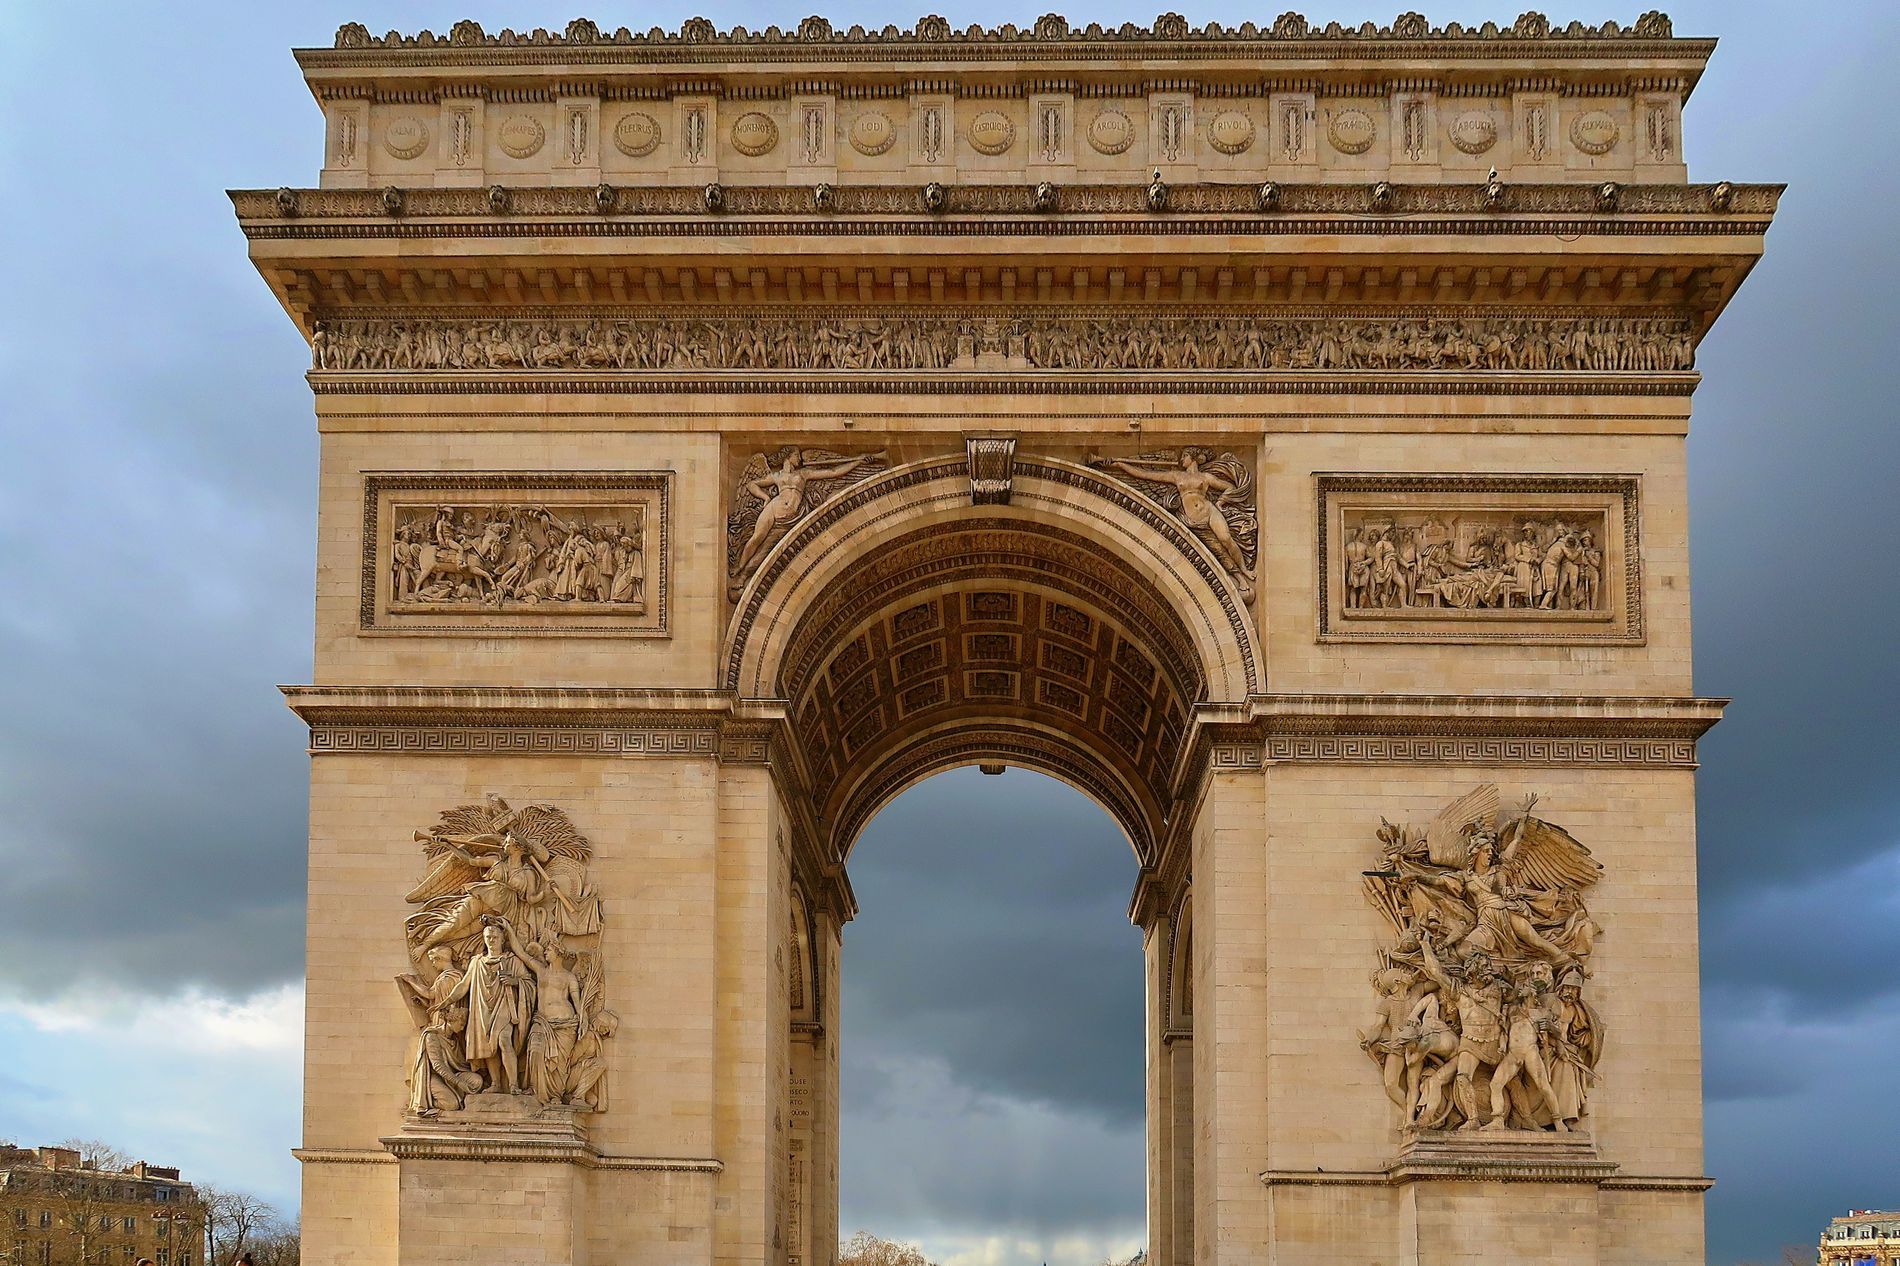
Arc De Triomphe
Arc de Triomphe in Paris fills of prominent details of sculptures and statues in deferent poses with a big archway leads to the other way, surrounded by some trees and buildings. The sky is full of clouds.
A medium angle shot captures Arc de Triomphe from a low angle, explaining its height and detailed stone structure, sculptures, and the large central big archway that allows a view to the cloudy sky. It surrounded by the buildings and trees at the bottom of the frame, The daylight highlights the depth and texture of the stonework.
Labels: Arch, Architecture, Arc De Triomphe, Landmark, Person, Sky, Building, Trees
Camera: Canon Canon PowerShot G7 X Mark II
Lens: 8.8 - 36.8 mm, 8-36mm
Aperture: F4.5
Exposure: 1/1250 sec
ISO: 125
Focal length: 8.8 mm